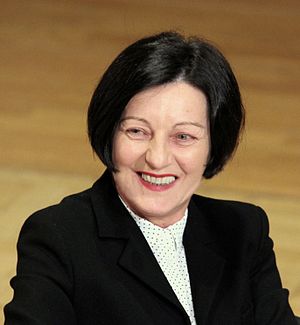
Herta Müller
Herta Müller er en tysk forfatter. Hun er opvokset i det tysksprogede Banat i Rumænien, og udvandrede derfra til Vesttyskland i 1987. Müller er oversat til et stort antal sprog og har fået en række priser. I 2009 fik hun Nobelprisen i litteratur.